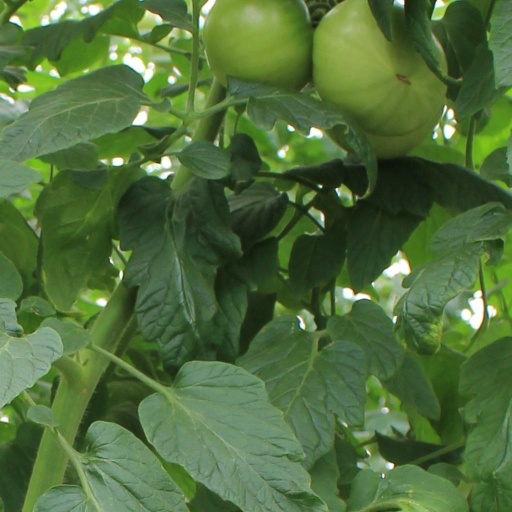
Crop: tomato